Gombe Line

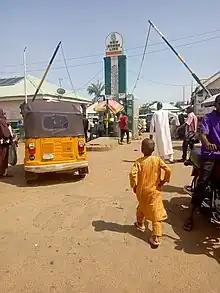
Gombe line Motor park

Owned and commissioned by the government of Gombe State, Nigeria. Its largest station is in downtown Gombe City.